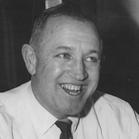
Age: 49